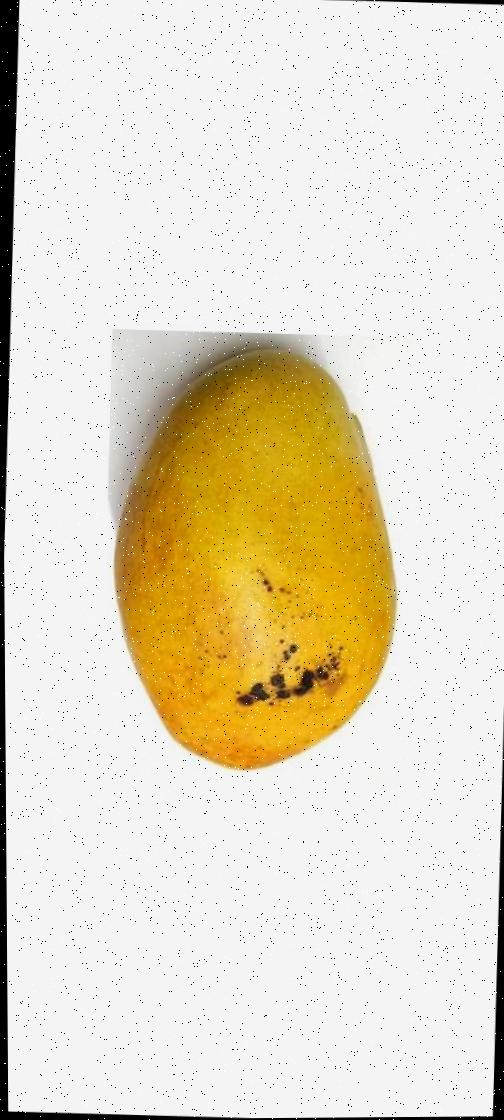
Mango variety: Bari-11